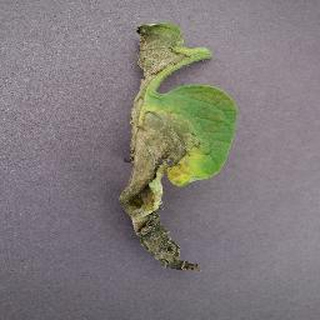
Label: tomato_late_blight